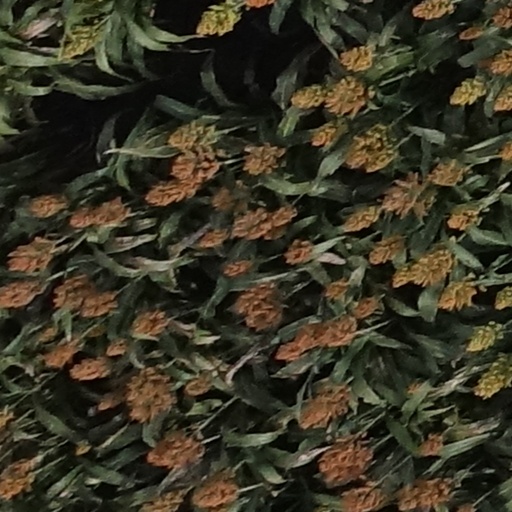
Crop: sorghum